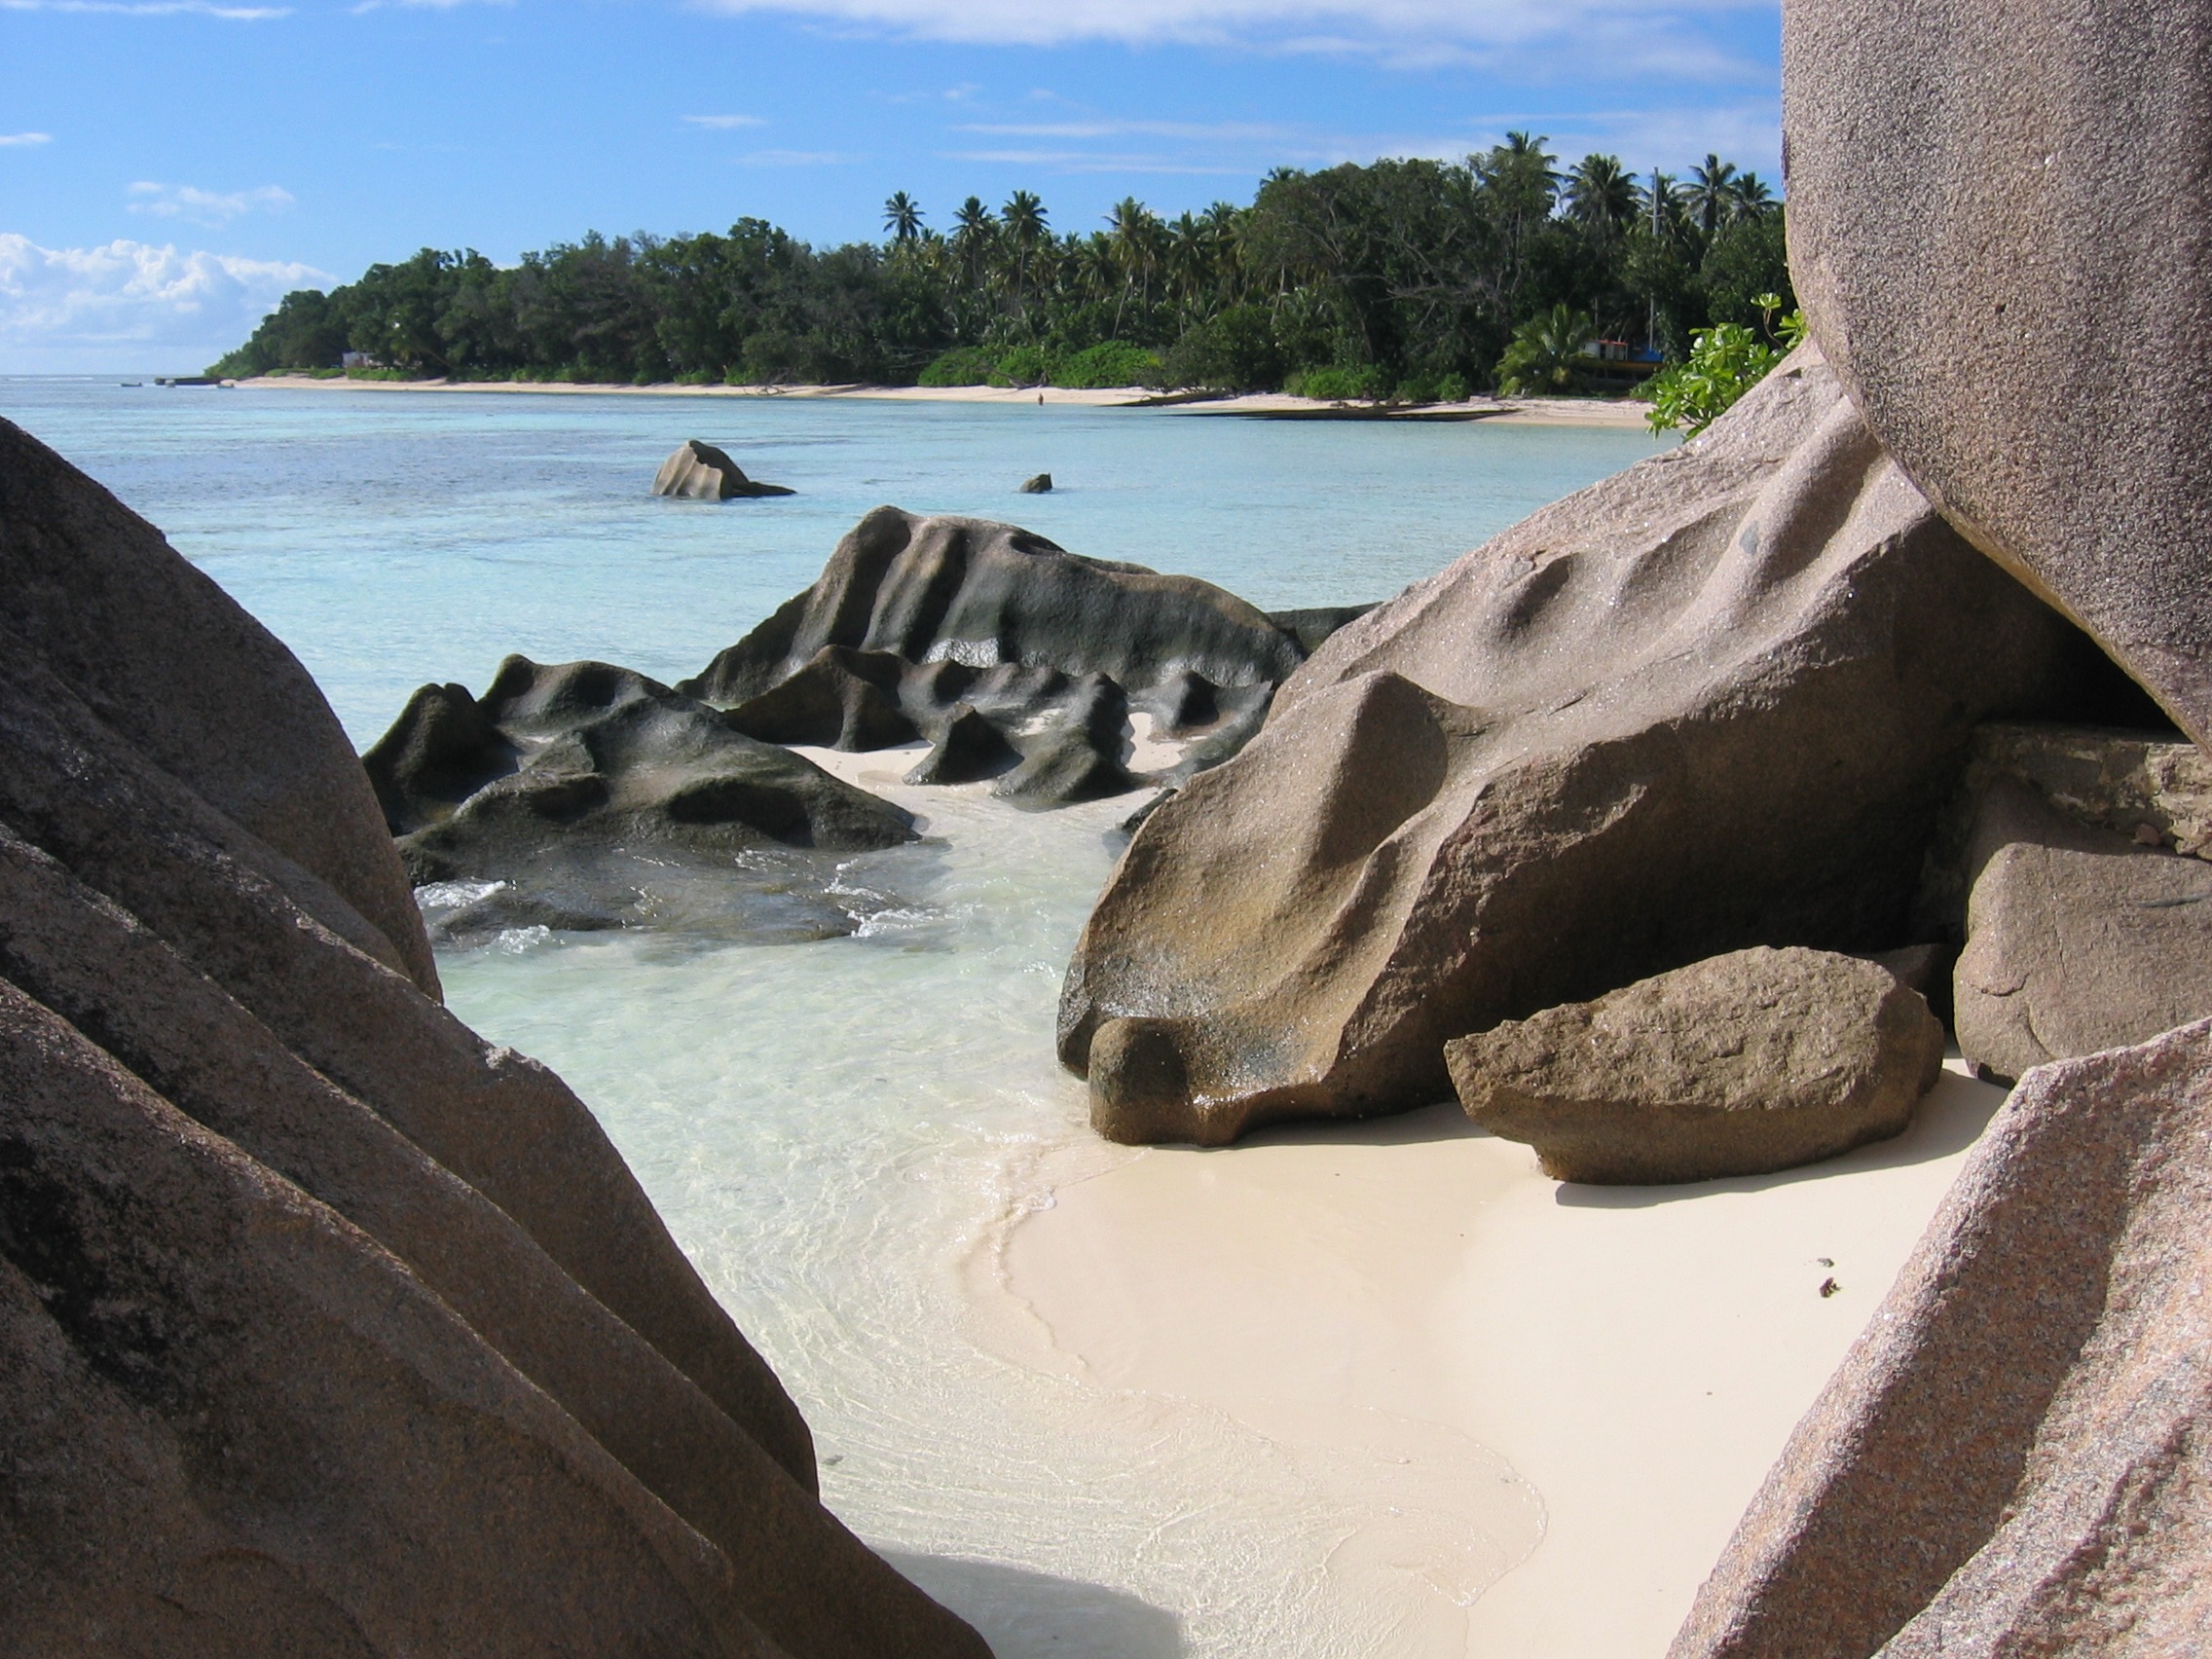
beach, sea, coast, water, sand, rock, ocean, shore, vacation, bay, terrain, material, bank, booked, cape, washed out